1896 Paris–Marseille–Paris

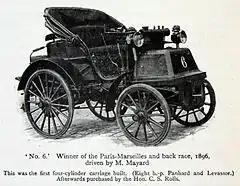
1896 - Panhard et Levassor of Émile Mayade - Winner of Paris-Marseilles-Paris.This new 4 cylinder model won seven of the ten stages in the hands of 3 different drivers.

On 20 September, the weekend prior to the start of the race, a selection trial ("prologue") was run from Paris-Mantes-Paris for bicycles and tricycles of less than 150 kilograms. The eight successful machines were classified as either engine powered or engine and pedal powered. The two self-powered machines were the single seat, petrol-powered 'Wolfmüller' motorcycle (No 31) ridden by D'Ofraiville; and the Hurtu-Léon Bollée tricycle No. 50 of C. Chauveau. The pedal machines (mopeds) were all De Dion-Bouton tricycles ridden by Chevalier (No. 52); Delieuvin (No. 15); Clere (No. 51); Fernand Charron (No. 13); and Comte Laubat Gaston De Chasseloup (No. 14).